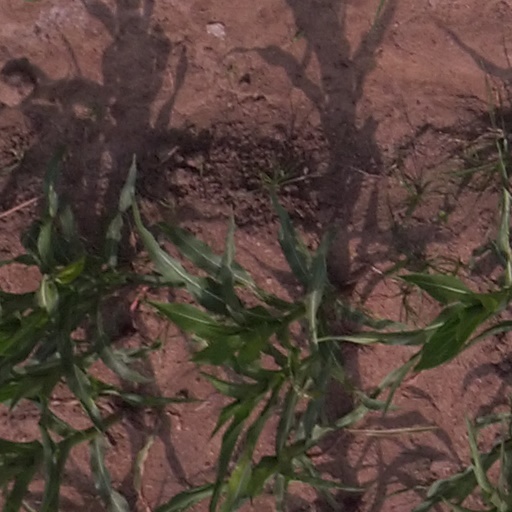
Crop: maize; corn